History of the Byzantine Empire

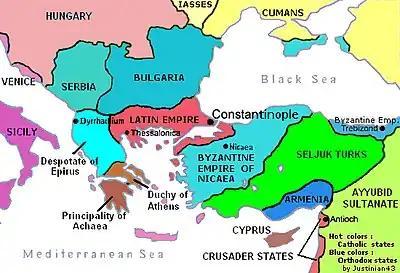
The partition of the empire following the Fourth Crusade, c. 1204.

John and Manuel pursued active military policies, and both deployed considerable resources on sieges and on city defenses; aggressive fortification policies were at the heart of their imperial military policies. Despite the defeat at Myriokephalon, the policies of Alexios, John and Manuel resulted in vast territorial gains, increased frontier stability in Asia Minor, and secured the stabilization of the empire's European frontiers. From c.1081 to c.1180, the Komnenian army assured the empire's security, enabling Byzantine civilization to flourish.